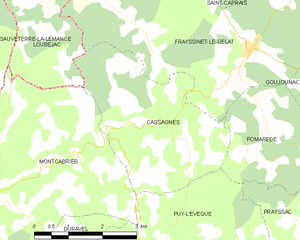
Cassagnes est une commune française, située dans le département du Lot en région Occitanie.